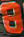
Number: 8